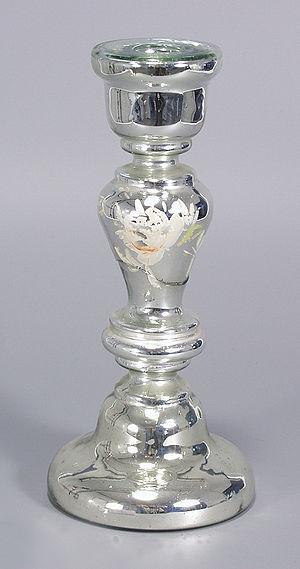
Bougeoir en verre mercuré, dit «
Le verre mercuré ou verre mercurisé est une technique de verrerie destinée à donner un aspect argenté ou doré à un objet ornemental en verre. Parfois appelé « argent du pauvre », ou verre argenté, il a servi à créer des objets d'art et de la vie quotidienne. La dénomination d'argent du pauvre pourrait provenir du fait que les classes sociales peu aisées du XIXᵉ siècle n'étaient pas à même de se procurer de l'argenterie et achetaient donc des objets en verre mercuré, moins chers.